Tile Hill railway station

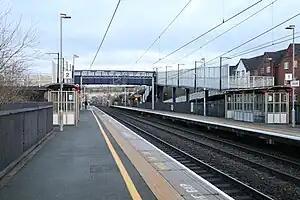
View from the platforms in 2024 looking east

Tile Hill railway station is situated in the west of Tile Hill, Coventry, in the West Midlands of England. The station, and all trains serving it, are operated by West Midlands Railway.